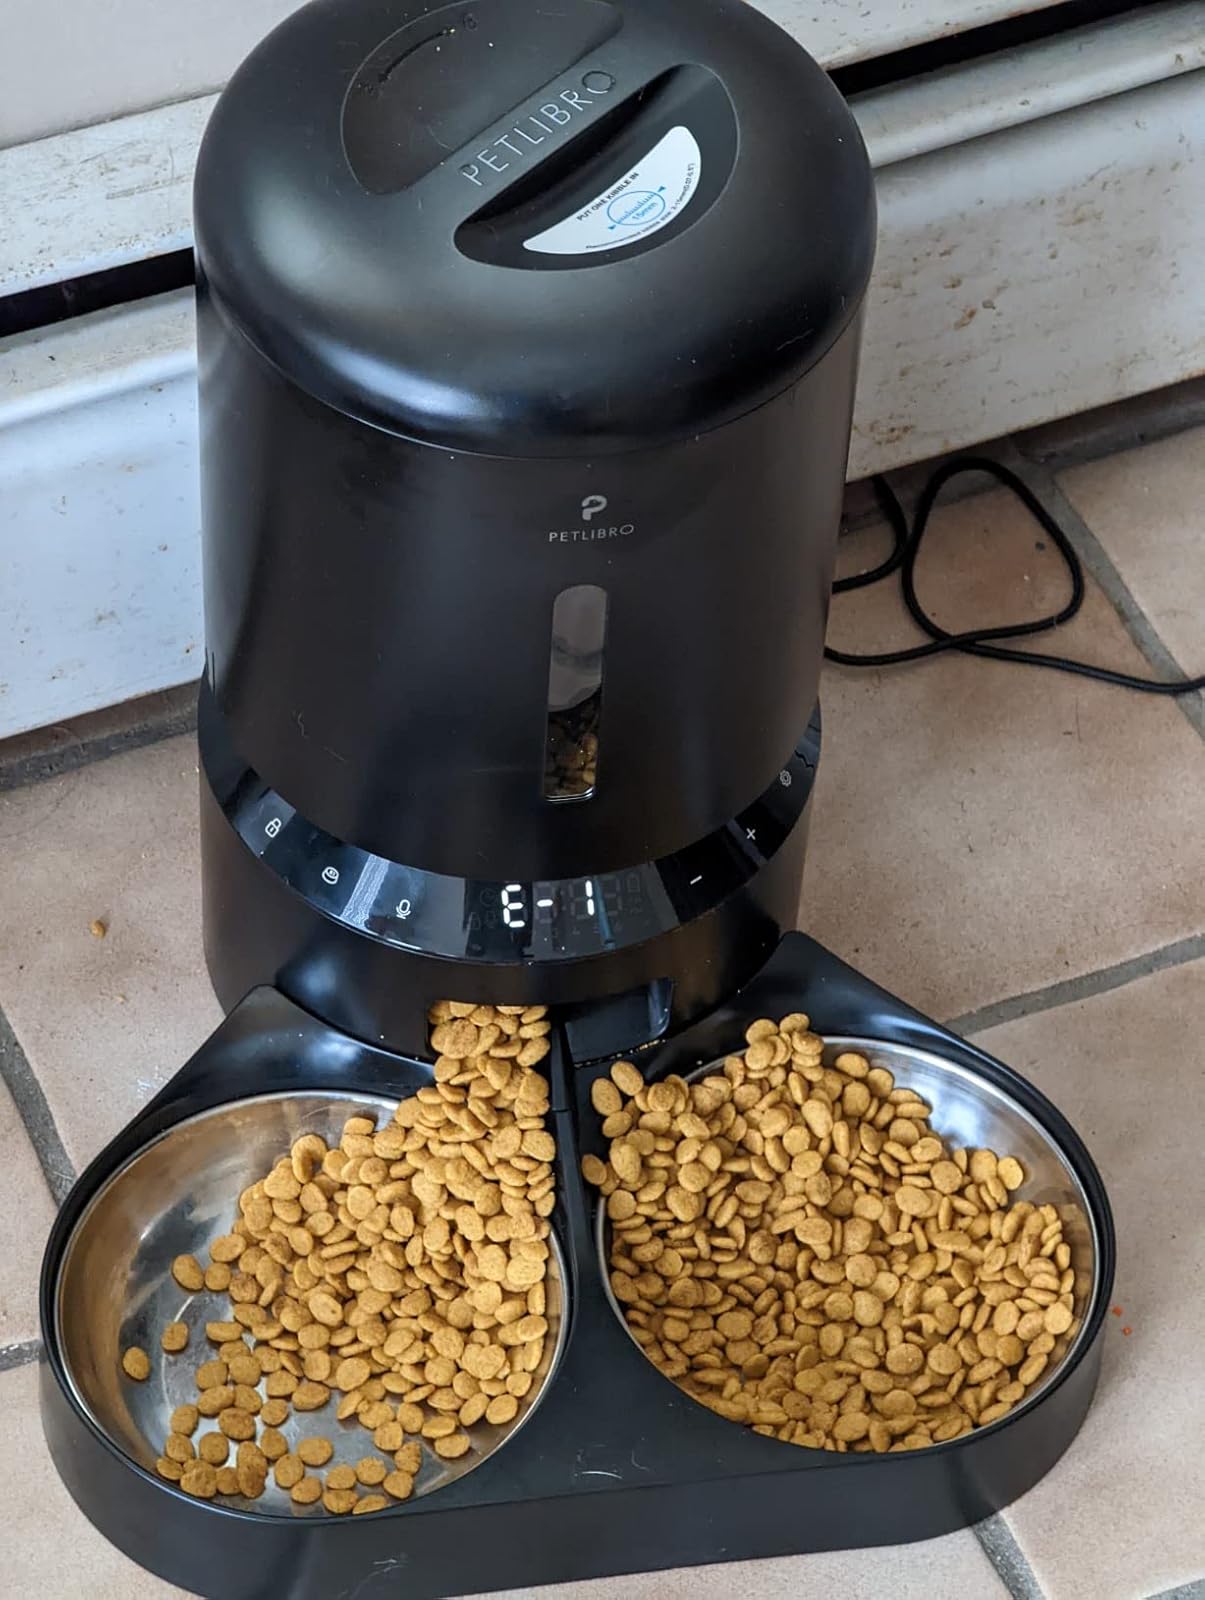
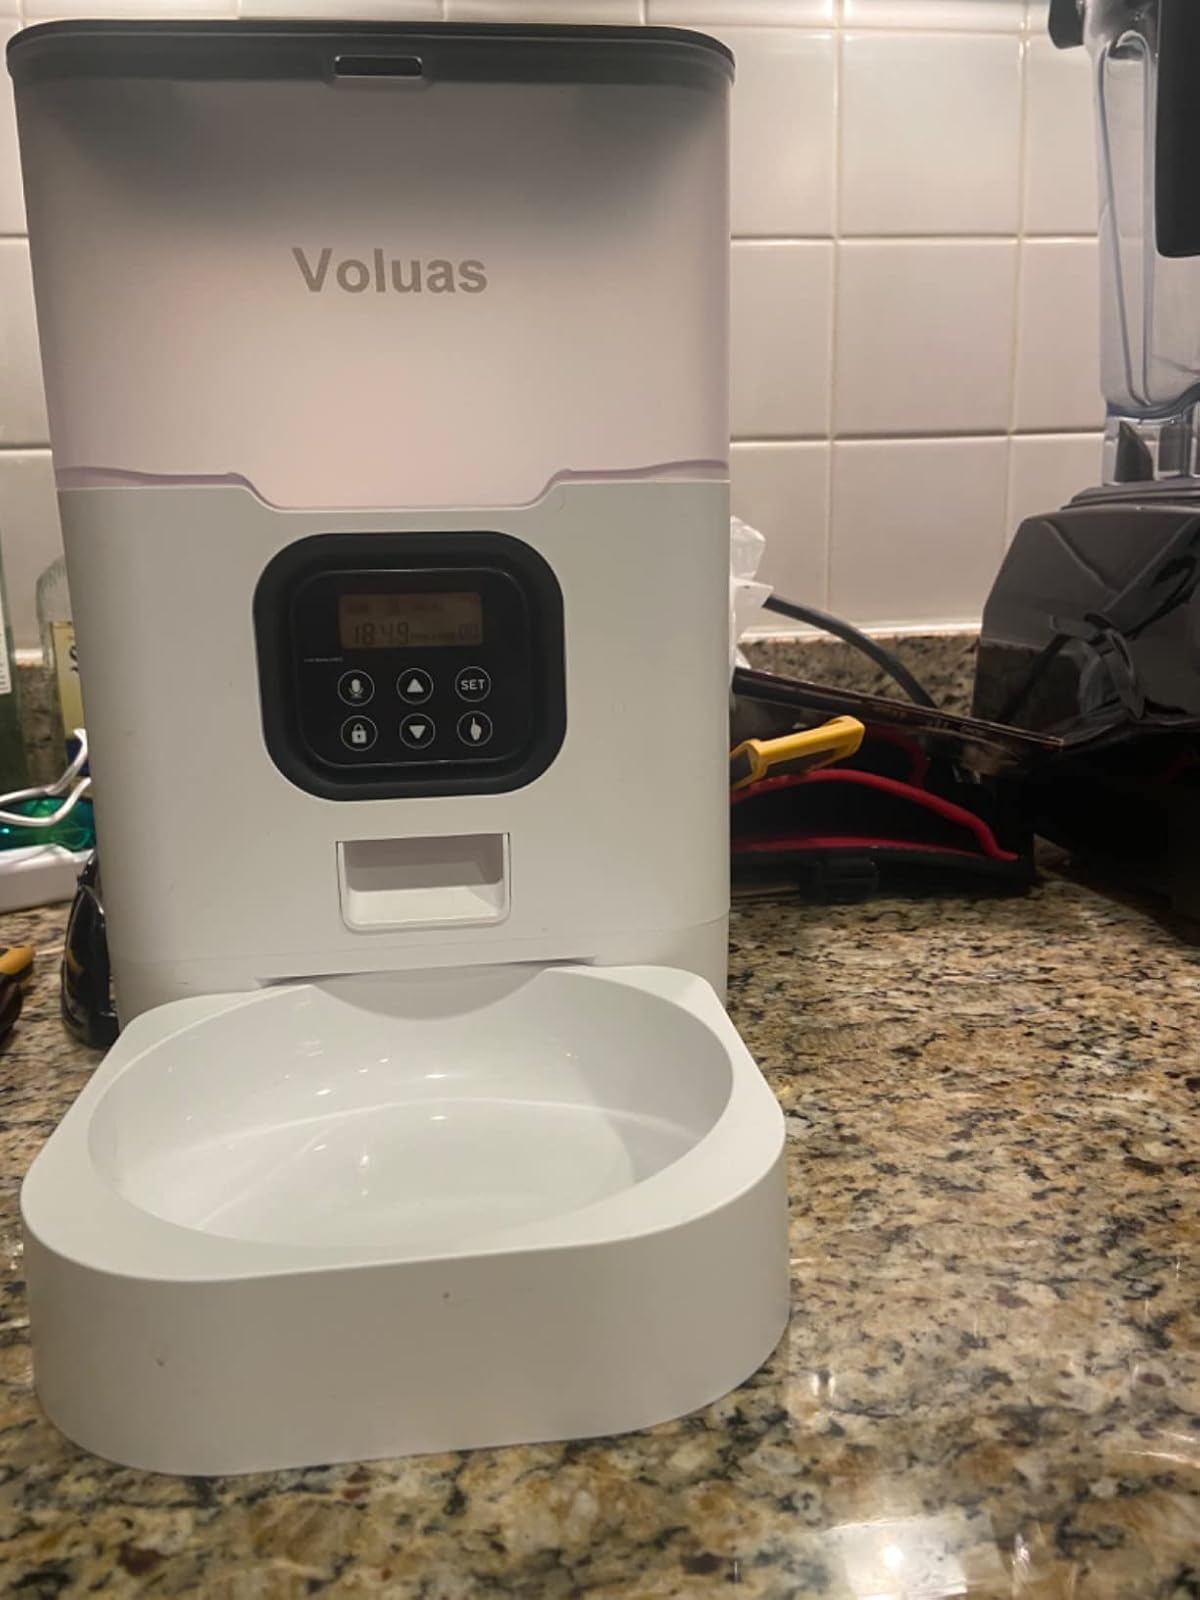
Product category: items_feeder
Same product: no